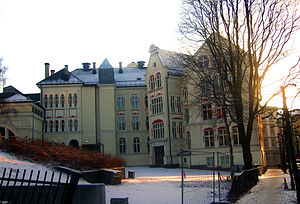
Hartvig Nissens skole
Hartvig Nissens skole, med adressen Niels Juels gate 56
Hartvig Nissens skole er et gymnasium i Uranienborg på Frogner i Oslo, med adressen Niels Juels gate 56. Skolen blev grundlagt i 1849 af Hartvig Nissen og var oprindeligt en privat pigeskole beregnet på det højere borgerskab. Skolen er Oslos næstældste gymnasium efter Katedralskolen, og Norges ældste højere skole for piger. Blandt skolens tidligere elever er mange kendte personer og to medlemmer af kongefamilien, prinsesserne Astrid og Ragnhild.